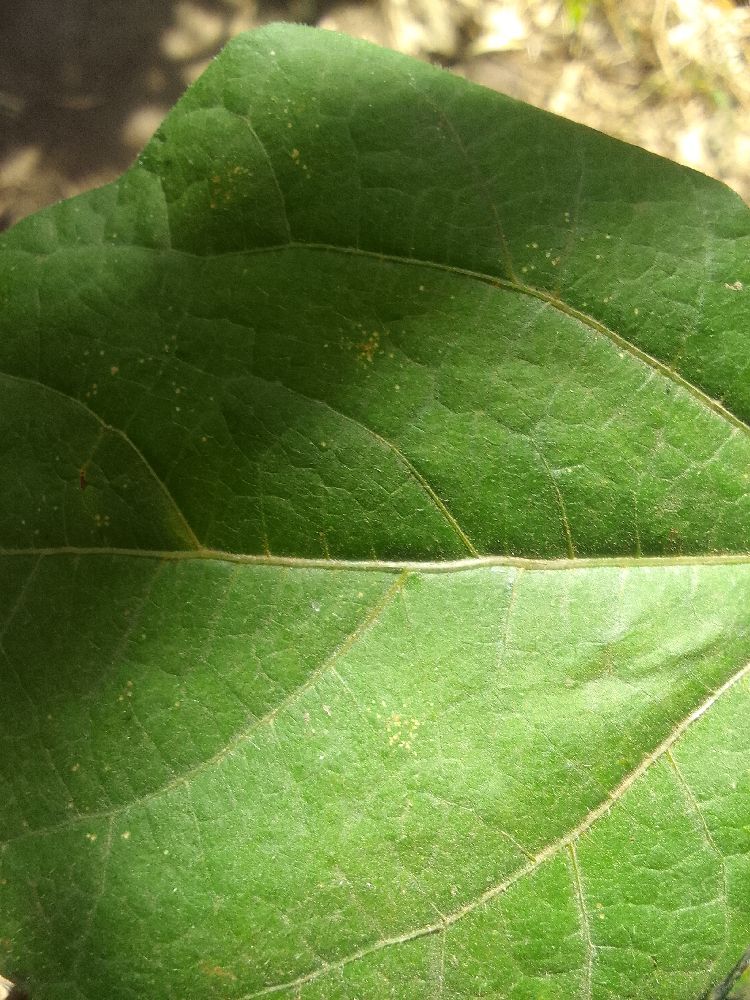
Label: healthy